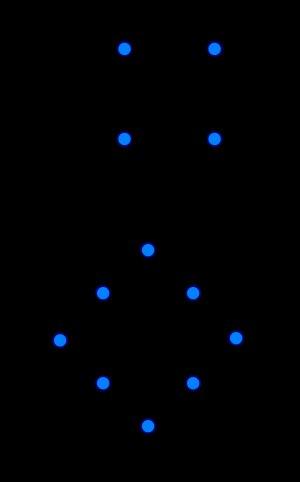
En théorie des graphes, un ensemble dominant d'un graphe G = est un sous-ensemble D de l'ensemble S des sommets tel que tout sommet qui n'appartient pas à D possède au moins une arête d'extrémité un sommet de D. Le problème de l'ensemble dominant est de déterminer, étant donnés G et un entier naturel k, si G possède un ensemble dominant d'au plus k sommets. Ce problème est NP-complet.